John Barnicoat

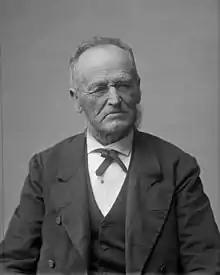
Barnicoat (year unknown)

John Wallis Barnicoat (June 1814 – 2 February 1905) was an English civil engineer and surveyor who emigrated to New Zealand. In his chosen homeland, he became a local politician in Nelson. Towards the end of his life, he was a member of the New Zealand Legislative Council for 19 years.